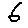
Label: 6